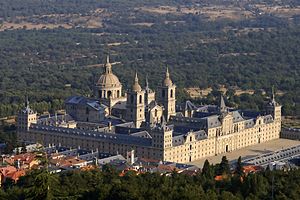
Escorial
San Lorenzo de El Escorial
Escorial er et spansk kongeslot, kloster, museum og bibliotek, som findes ved byen San Lorenzo de El Escorial, 45 km nordvest for Madrid.